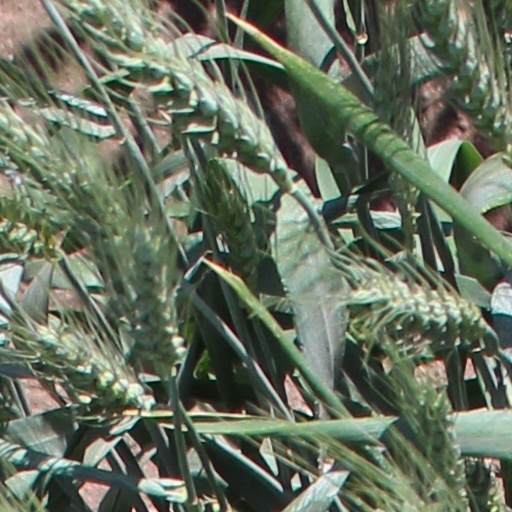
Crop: wheat